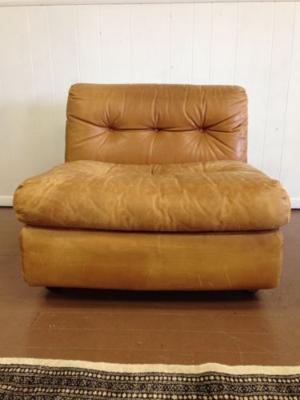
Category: chair